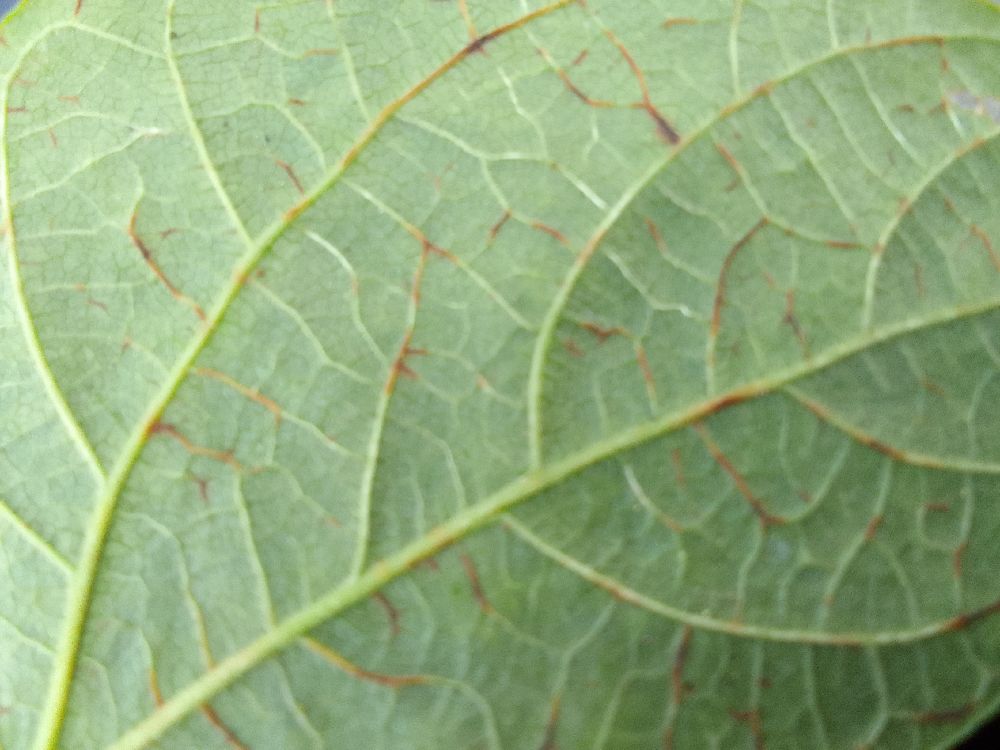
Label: anthracnose